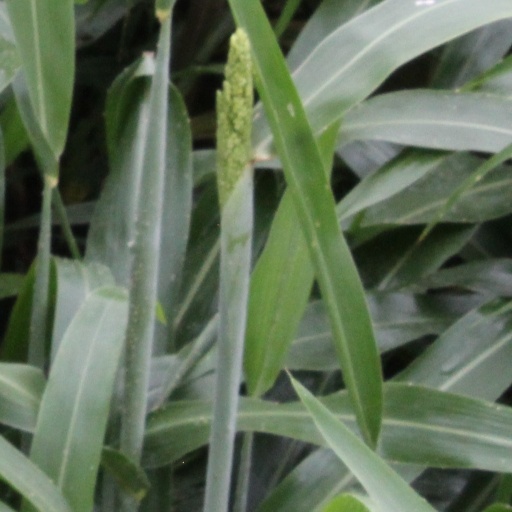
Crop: sorghum